Roprachtice

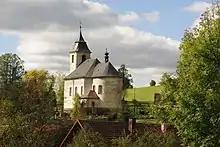
Church of the Holy Trinity

The main landmark of Roprachtice is the Church of the Holy Trinity from 1766. A valuable building is also the rectory, which dates from 1793.